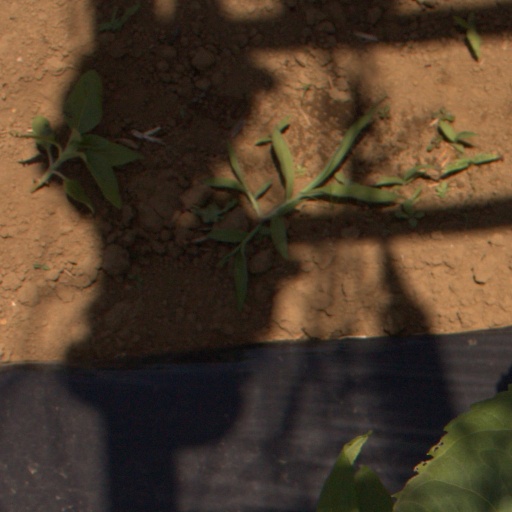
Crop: Jerusalem artichoke